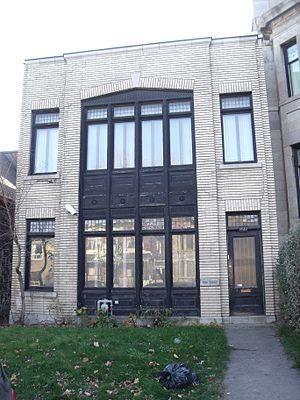
Studio ou atelier Nincheri, 1832, boulevard Pie-IX, Montréal, Québec, Canada.
Guido Nincheri est un artiste du vitrail religieux et un fresquiste canadien d'origine italienne. Il a peut-être été l'artiste qui a produit le plus grand nombre d'œuvres religieuses au Canada durant le XXᵉ siècle, plus de 3000. Ses vitraux et œuvres décoratives ornent environ 200 bâtiments, surtout des églises partout au Canada ainsi que dans nombre d'États de la Nouvelle-Angleterre.